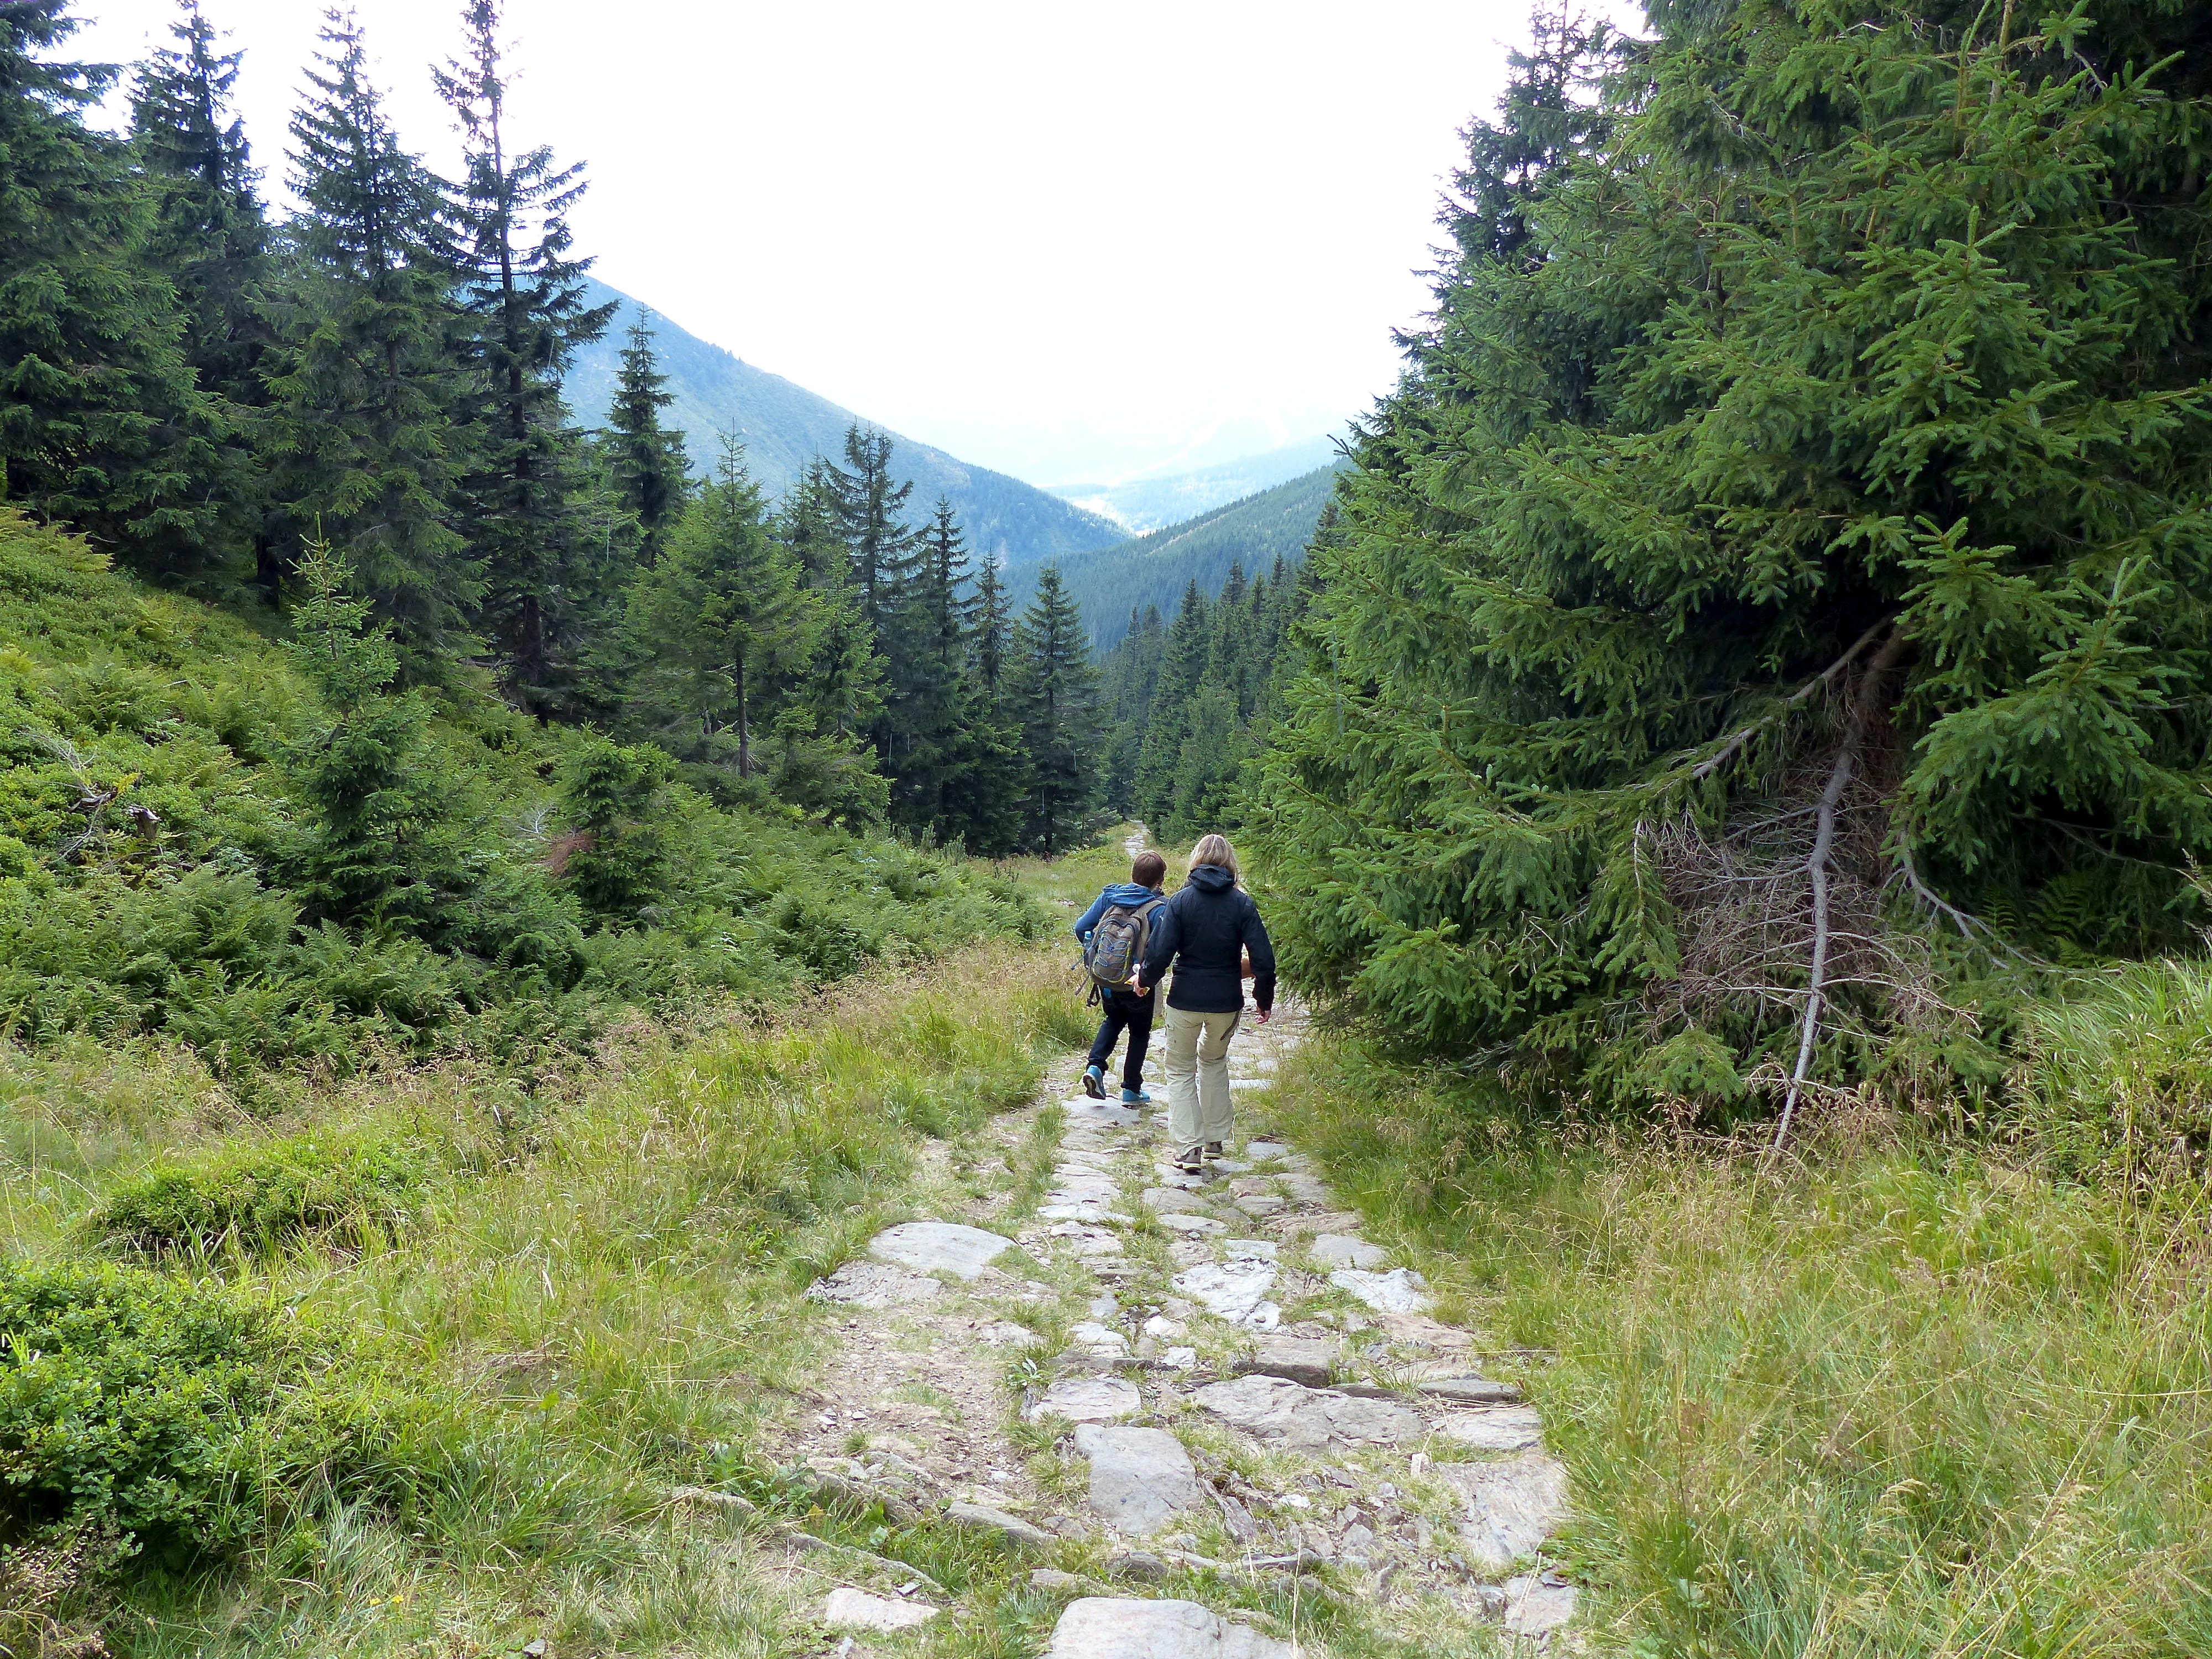
forest, wilderness, walking, mountain, hiking, trail, adventure, mountain range, summer, travel, europe, ridge, woods, sports, mountains, backpacking, republic, czech, krkonose, snezka, riesengebirge, ecosystem, spindleruvmlyn, giantmountains, svatypetr, mountain pass